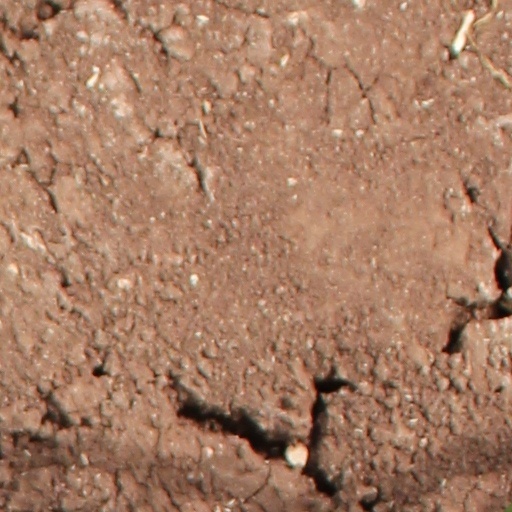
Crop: wheat